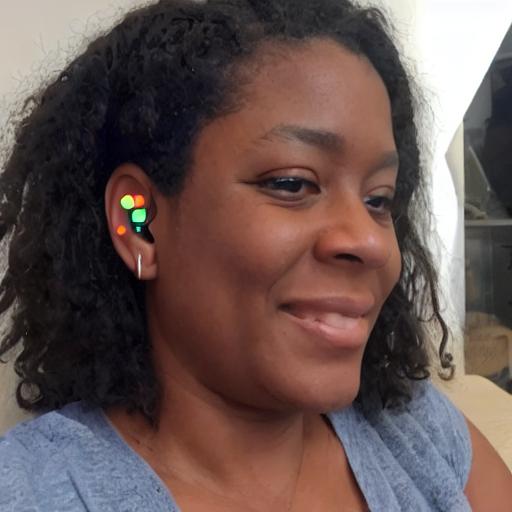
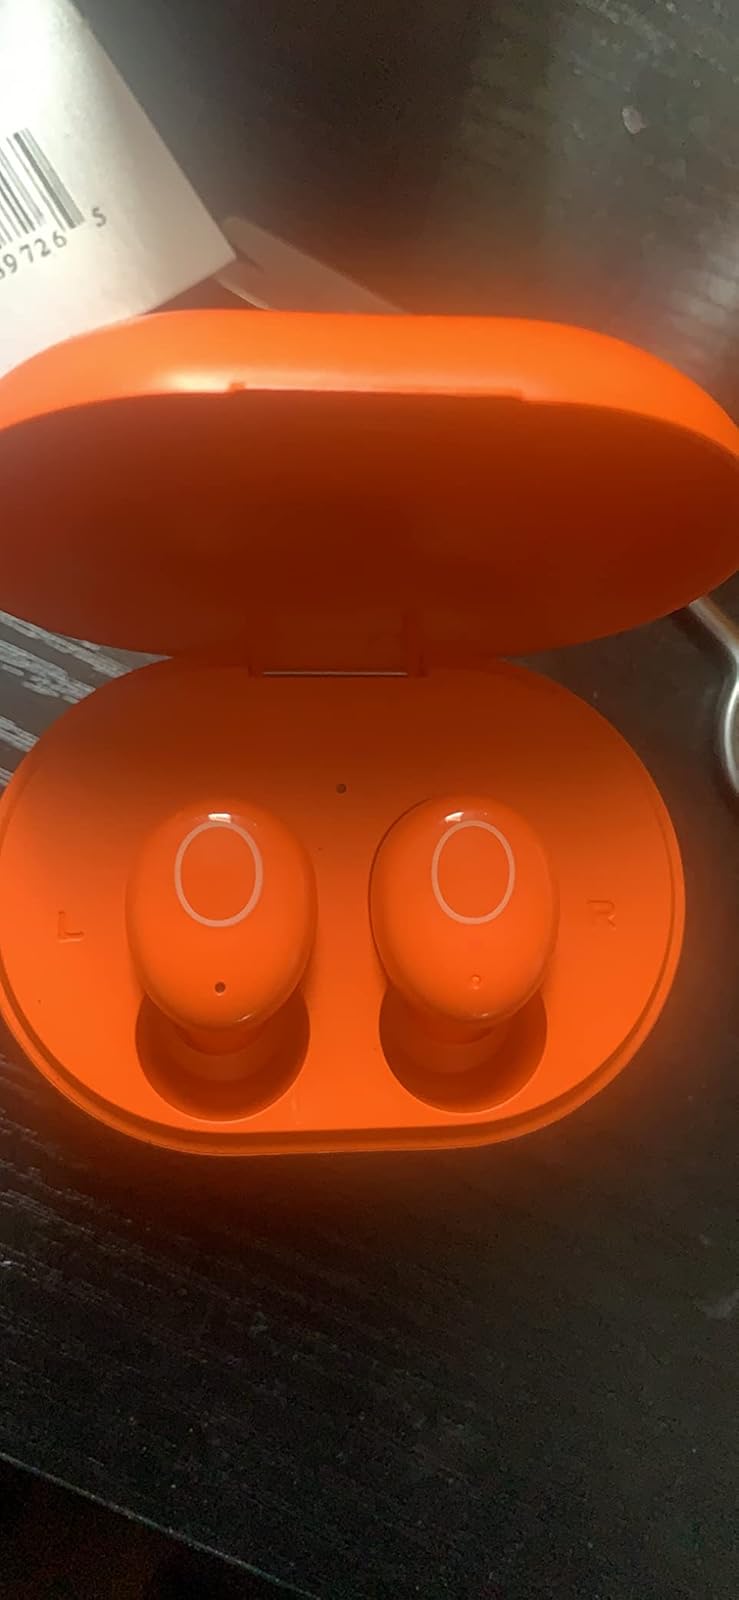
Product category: earbuds
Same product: no